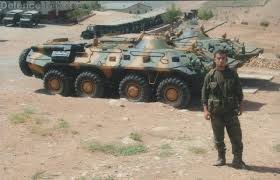
Label: BTR